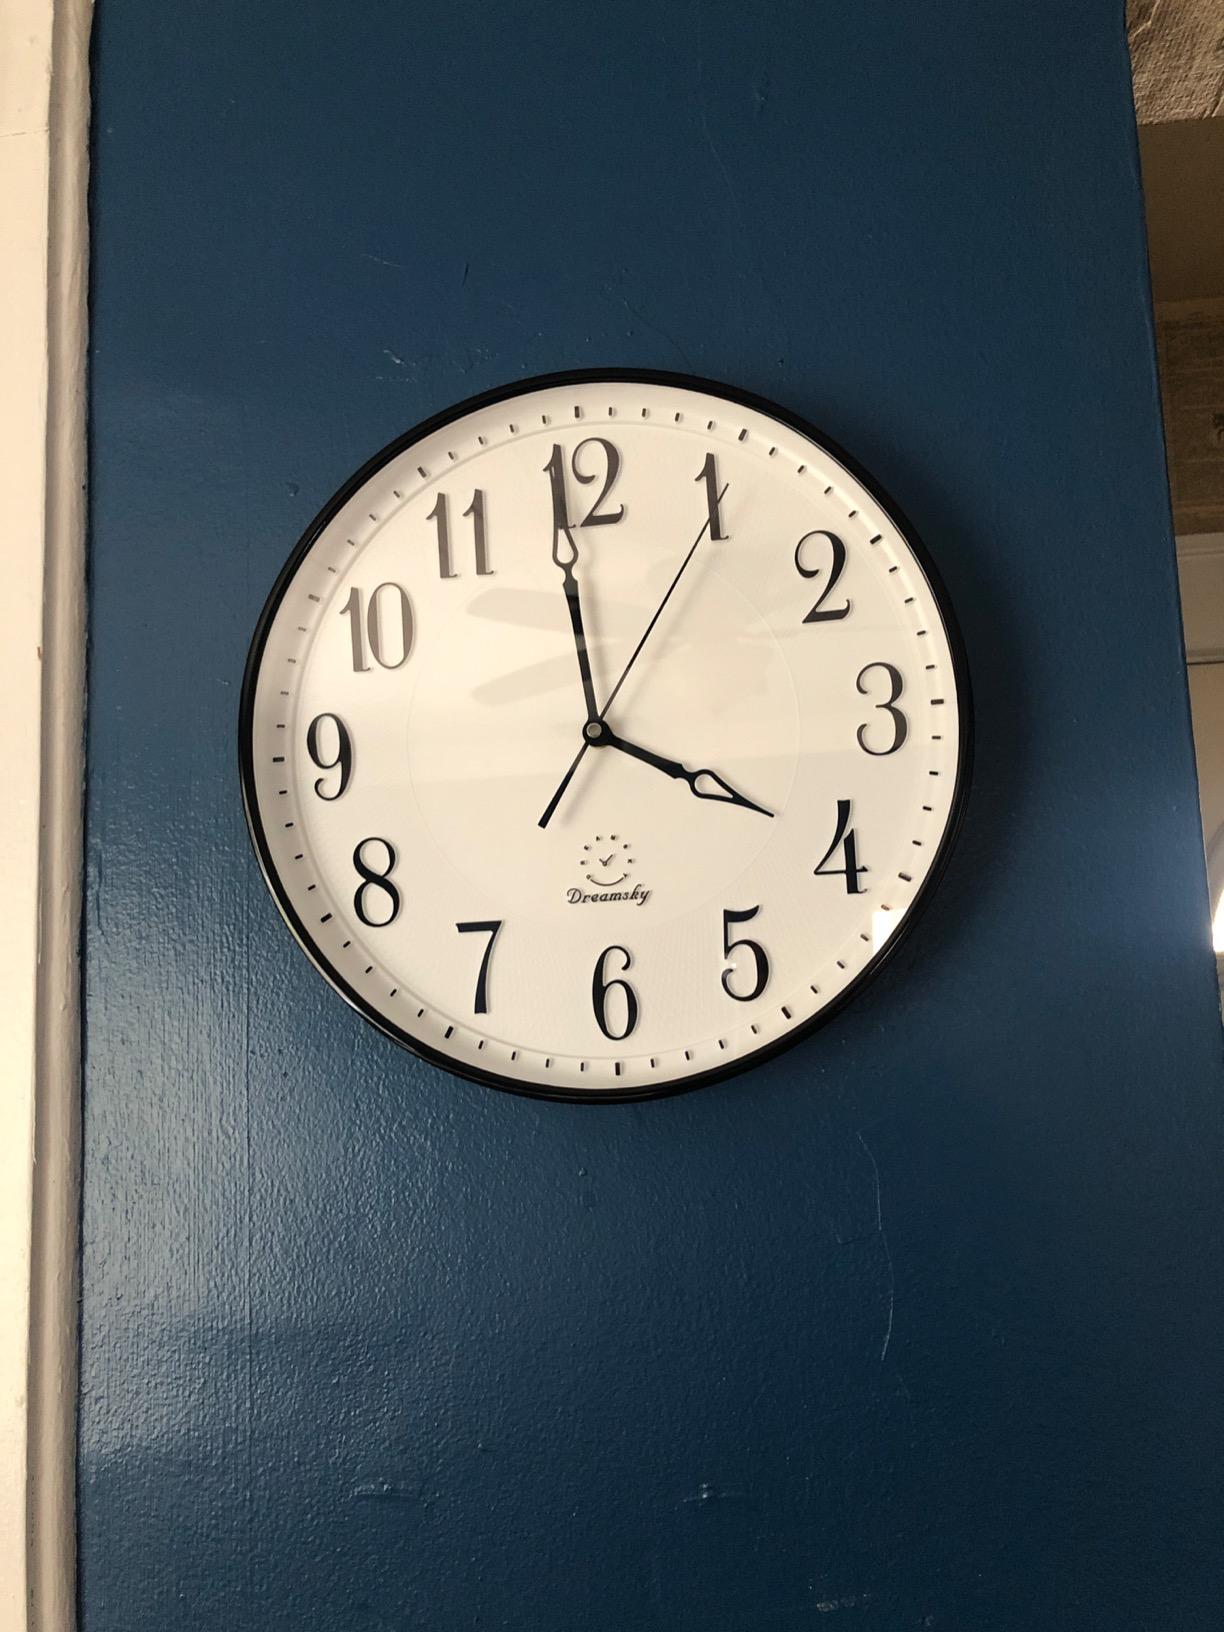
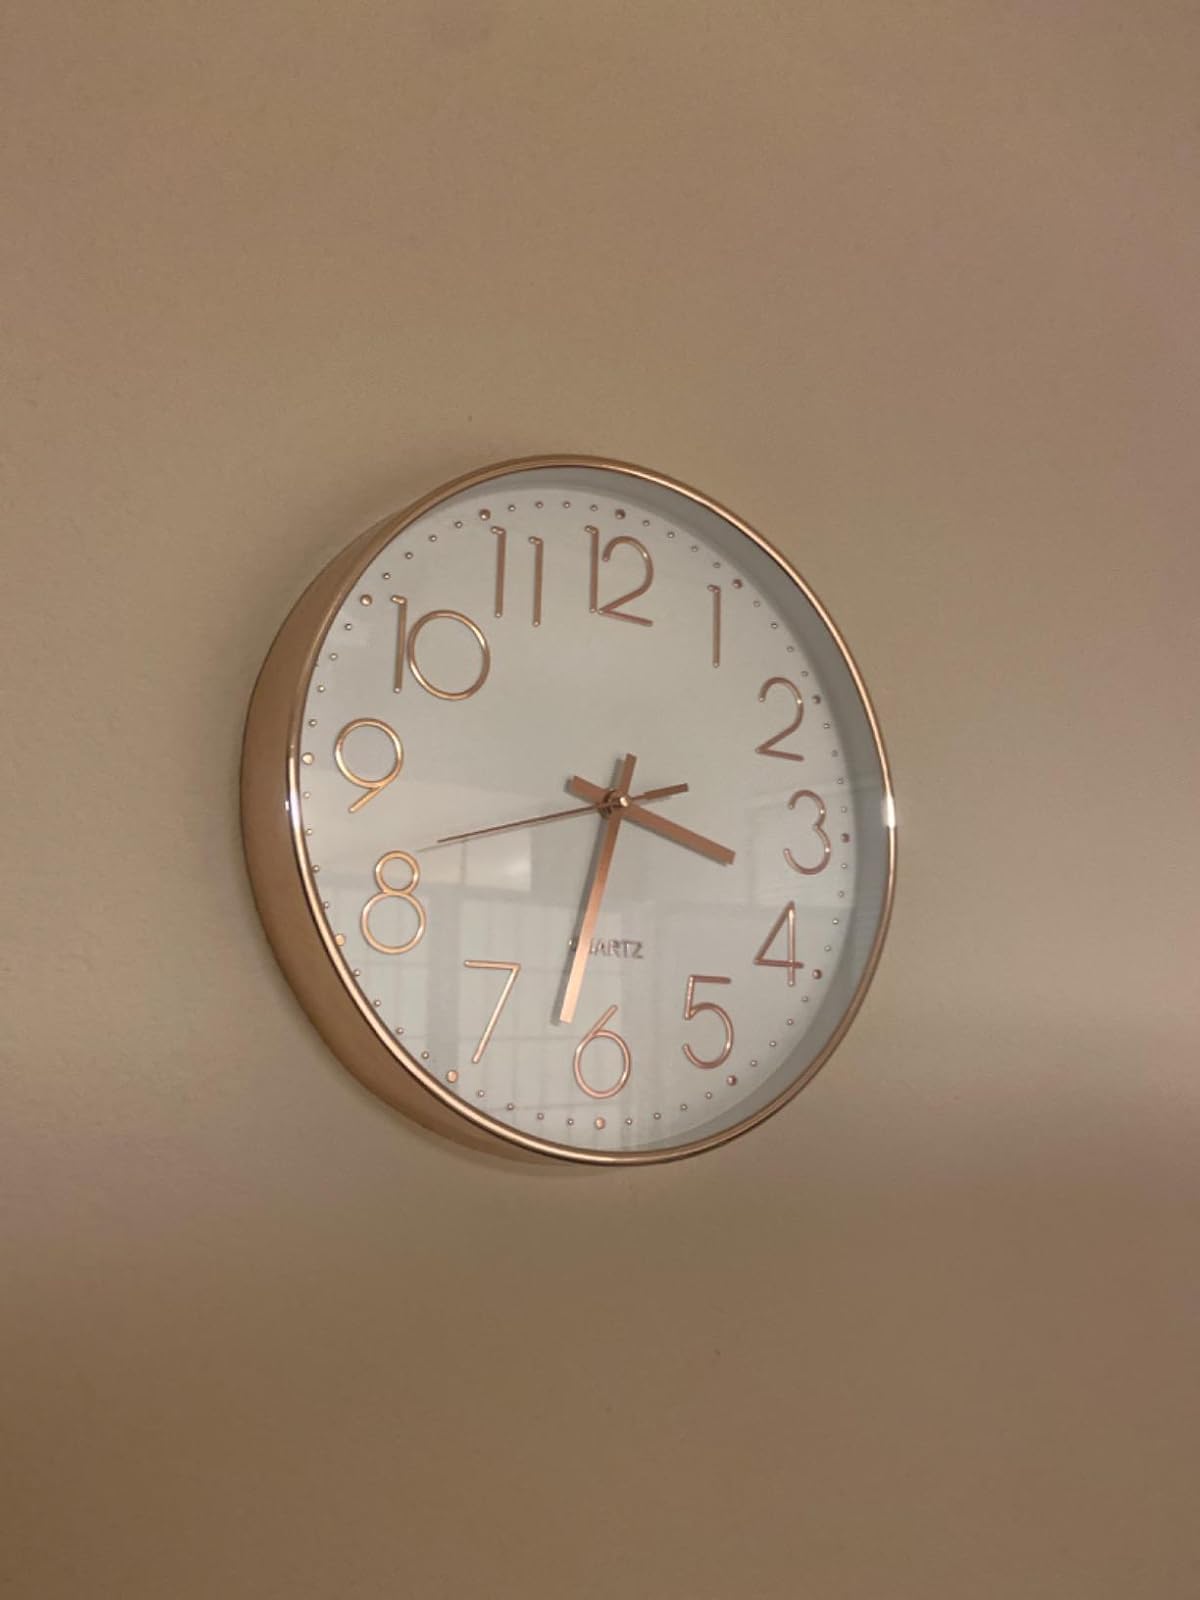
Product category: clock
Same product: no